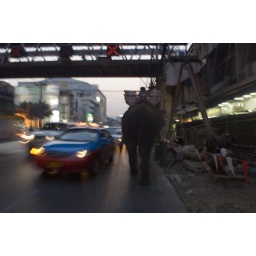
elephant on the street in bangkok.